Federal University of Roraima

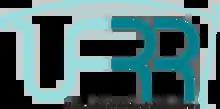
University's Logo

The Federal University of Roraima (UFRR) is a Brazilian public institution which is located in Boa Vista, Brazil.